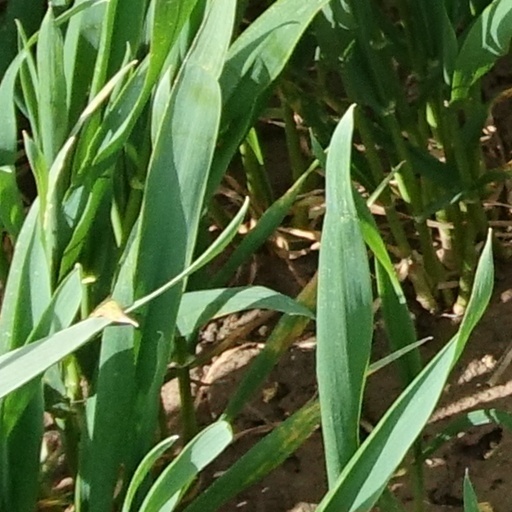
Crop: wheat